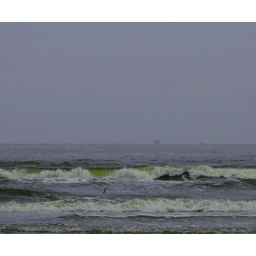
Fishing jumping out the water in the Gulf of Mexico